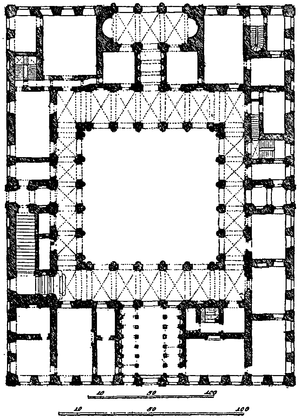
Détail (Figure 28) de la page 115 de L’Architecture de la Renaissance (1892), de Léon Palustre: Plan du palais Farnèse.